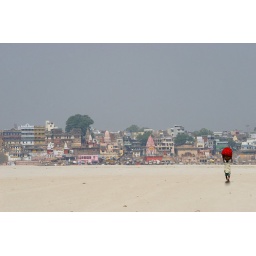
indian man carries fruit from his village towards town, to sell in the market on the other side of the river